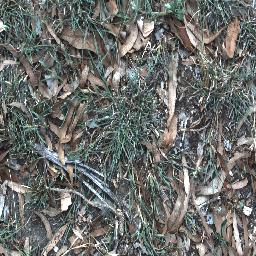
Label: negative